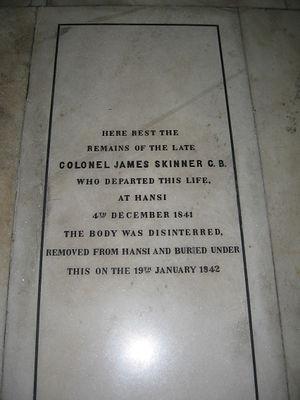
James Skinner est un aventurier militaire anglo-indien. Connu comme Sikander Sahib il organisa un régiment de cavalerie dont l’histoire est glorieuse et qui existe encore dans l’armée indienne sous le nom de Skinner’s horses.